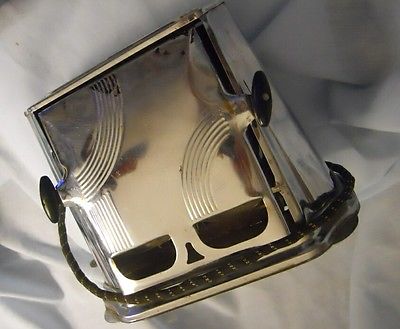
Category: toaster